Vyacheslav Zof

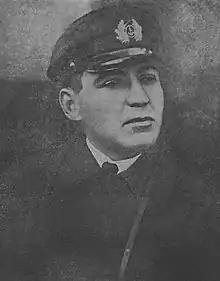

Vyacheslav Ivanovich Zof (Russian: Вячеслав Иванович Зоф; 6 January 1890 – 20 June 1937) was a Soviet military figure and statesman of Czech descent.